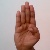
The image shows a hand gesture representing the letter 'B' in Indian Sign Language.